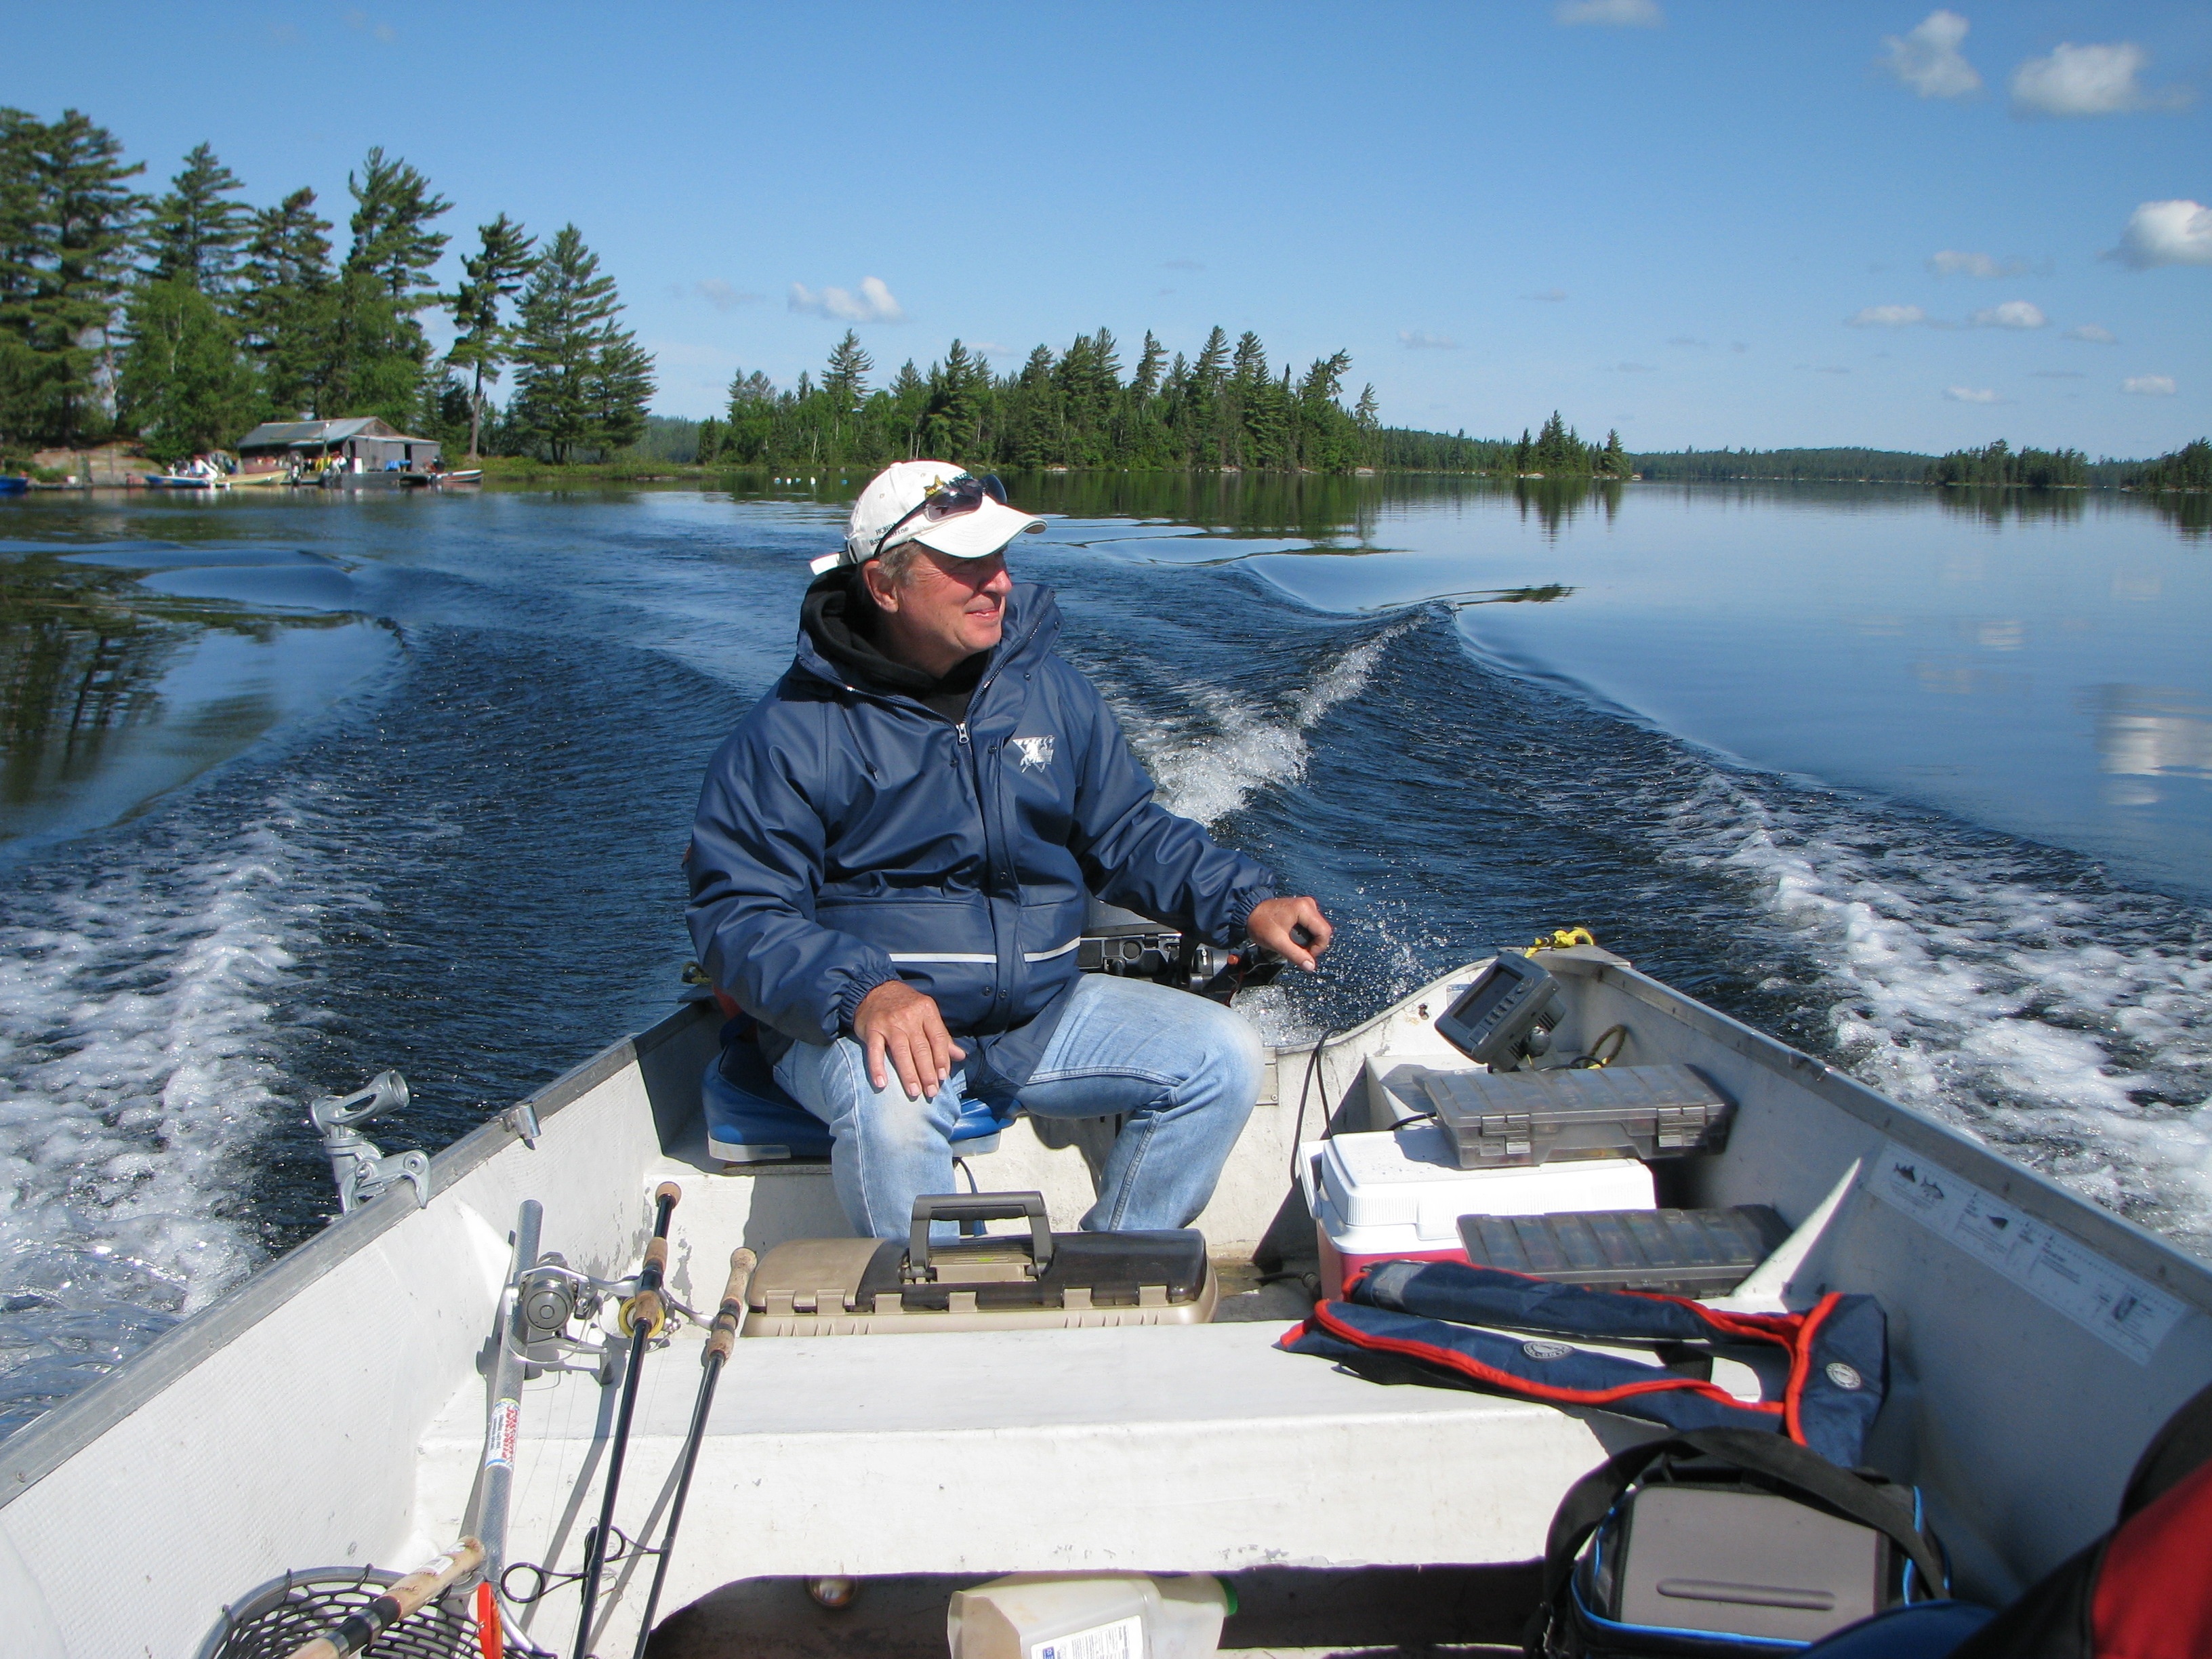
water, boat, lake, vacation, vehicle, fishing, fisherman, fish, leisure, boating, canada, hobby, angler, fishing trip